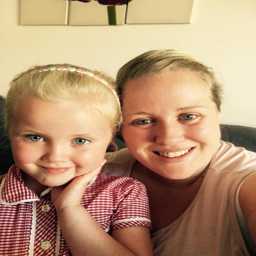
person acknowledged that some people will criticise her child 's super busy routine , but she believes it does her good